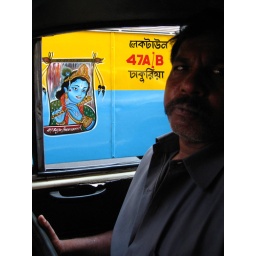
yellow by coldplay.. blue ..by blue ..